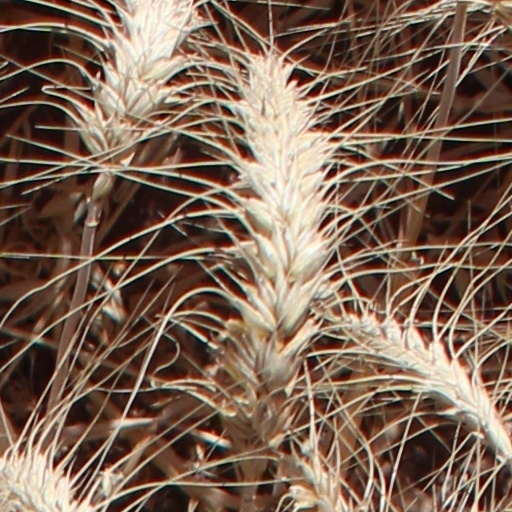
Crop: wheat